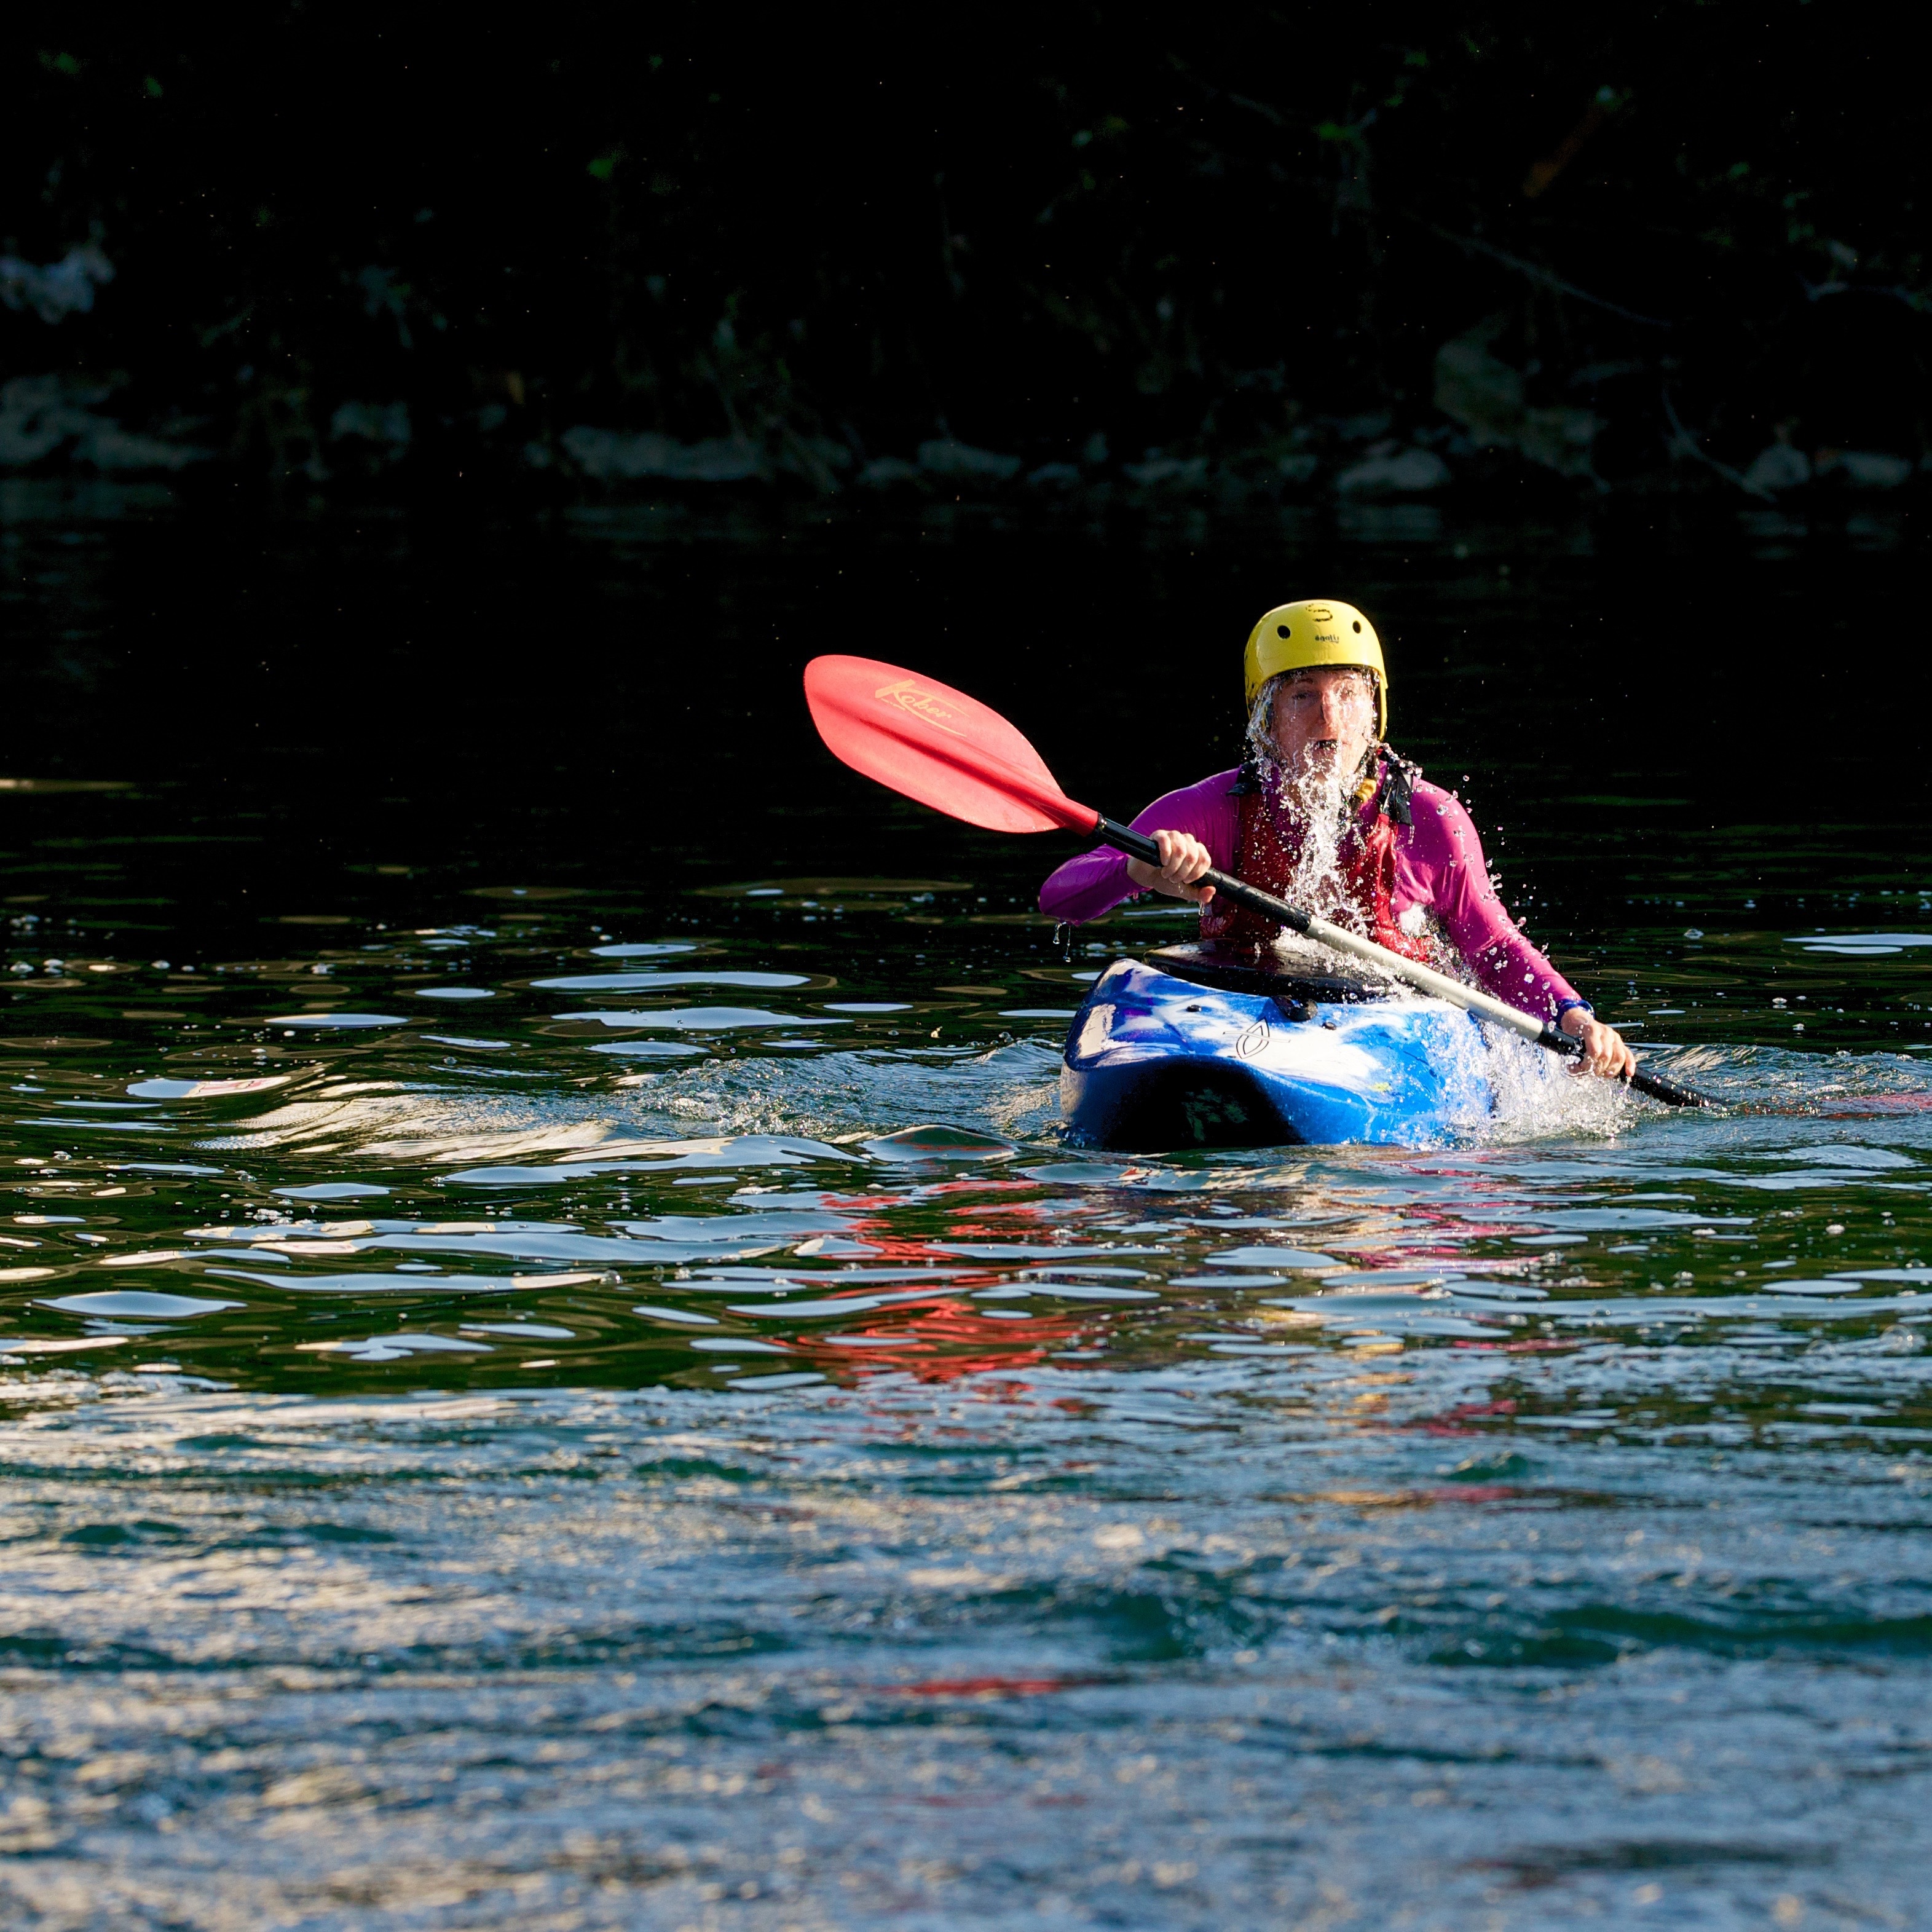
sea, boat, wet, canoe, paddle, vehicle, extreme sport, kayak, sports equipment, boating, helm, kayaking, watercraft, white water, canoeing, water sports, watercraft rowing, water in the face